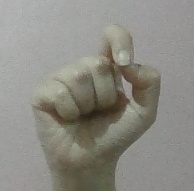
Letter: fa